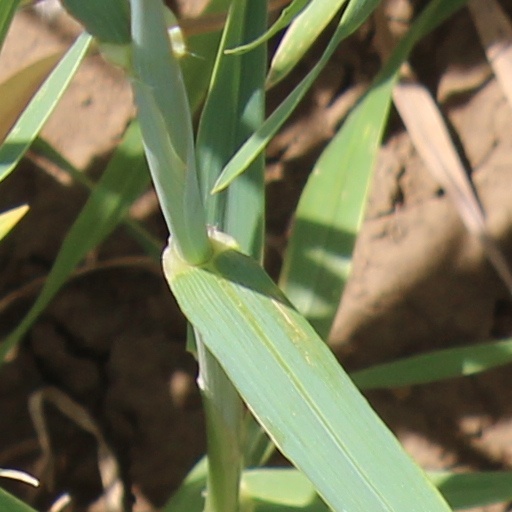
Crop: wheat